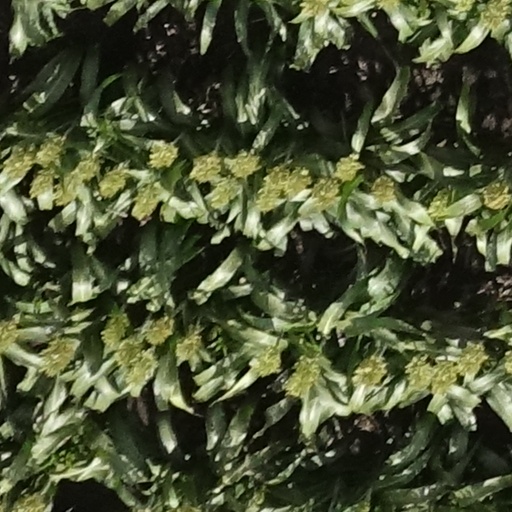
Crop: sorghum